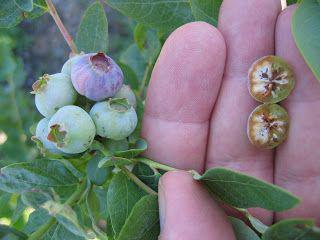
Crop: blueberry
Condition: mummy_berry